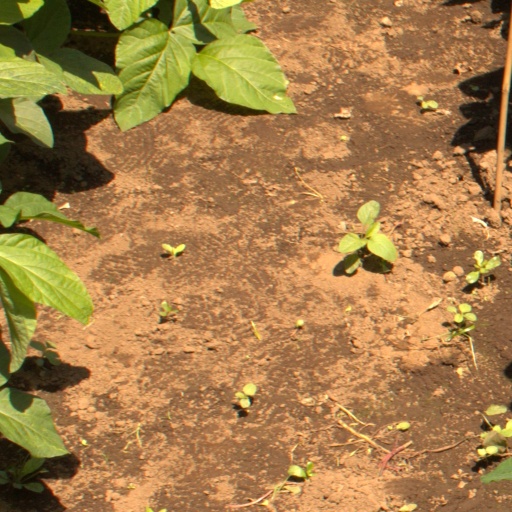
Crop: soybean